Sophie Alberti

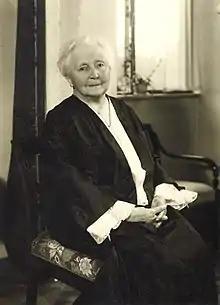
Sophie Alberti

Mathilde Elise Sophie Alberti (19 September 1846 – 17 June 1947) was a pioneering Danish women's rights activist and a leading member of Kvindelig Læseforening (Women Readers' Association), increasing membership to some 4,600 by 1919.